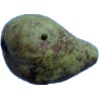
Label: pear_stone